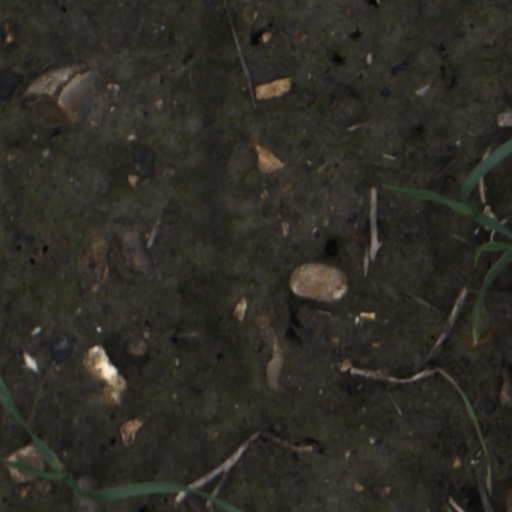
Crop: wheat